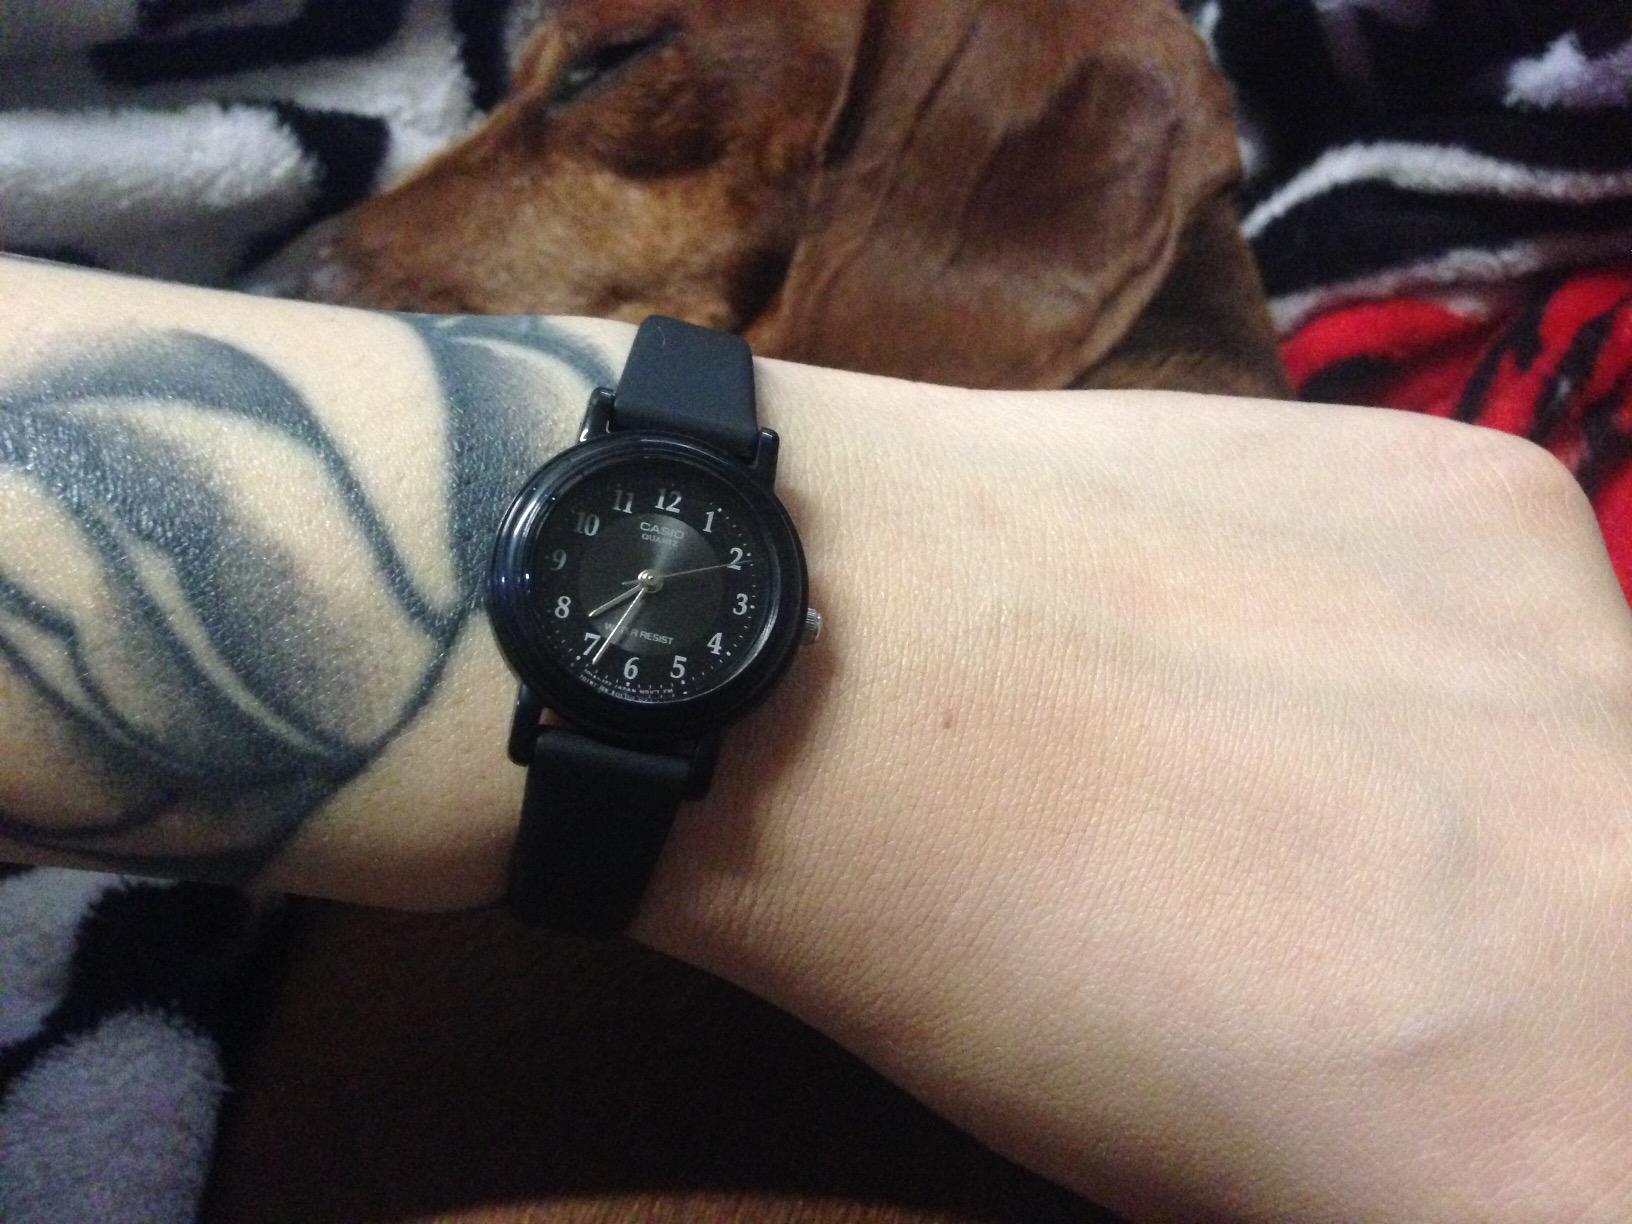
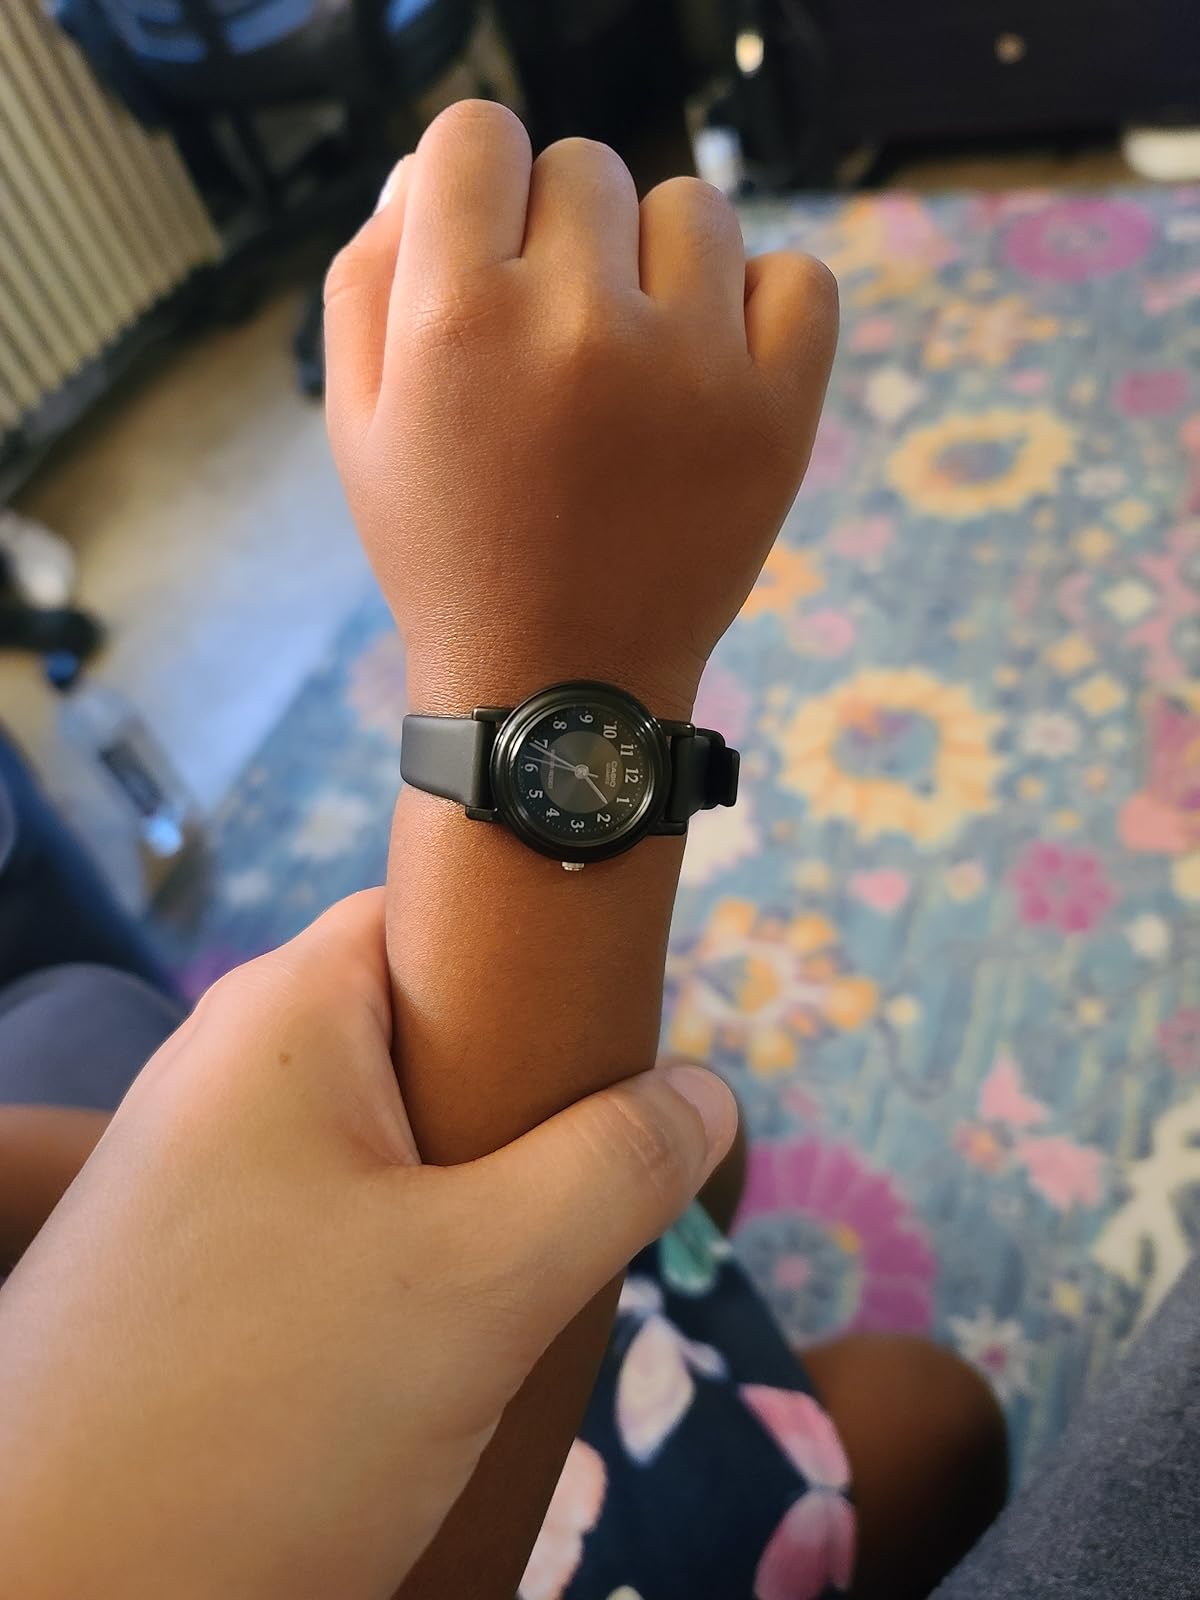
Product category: accessories_watch
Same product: yes